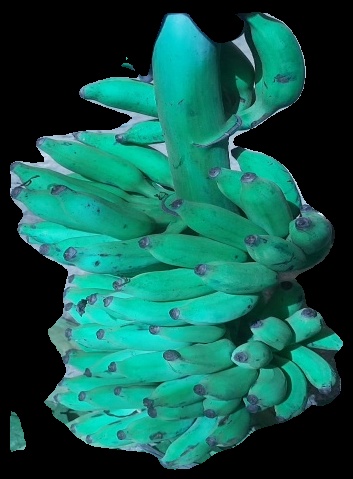
Variety: elakki-bale
Grade: grade3